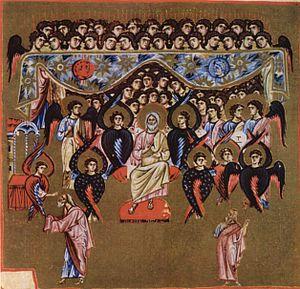
Philon d’Alexandrie est un philosophe juif hellénisé qui est né à Alexandrie vers 20 av. J.-C., où il est mort vers 45 apr. J.-C. Contemporain des débuts de l’ère chrétienne, il vit à Alexandrie, qui est alors le grand centre intellectuel de la Méditerranée. La ville compte une forte communauté juive dont Philon est un des représentants auprès des autorités romaines. Son œuvre abondante est principalement apologétique, entendant démontrer la parfaite adéquation entre la foi juive et la philosophie hellène.
Un ange est une créature surnaturelle dans de nombreuses traditions, notamment dans les trois religions abrahamiques et dans l'Avesta. Ce terme désigne un envoyé de Dieu, c'est-à-dire un intermédiaire entre Dieu et les hommes. Parfois, il transmet un message divin, parfois il agit lui-même selon la volonté divine.